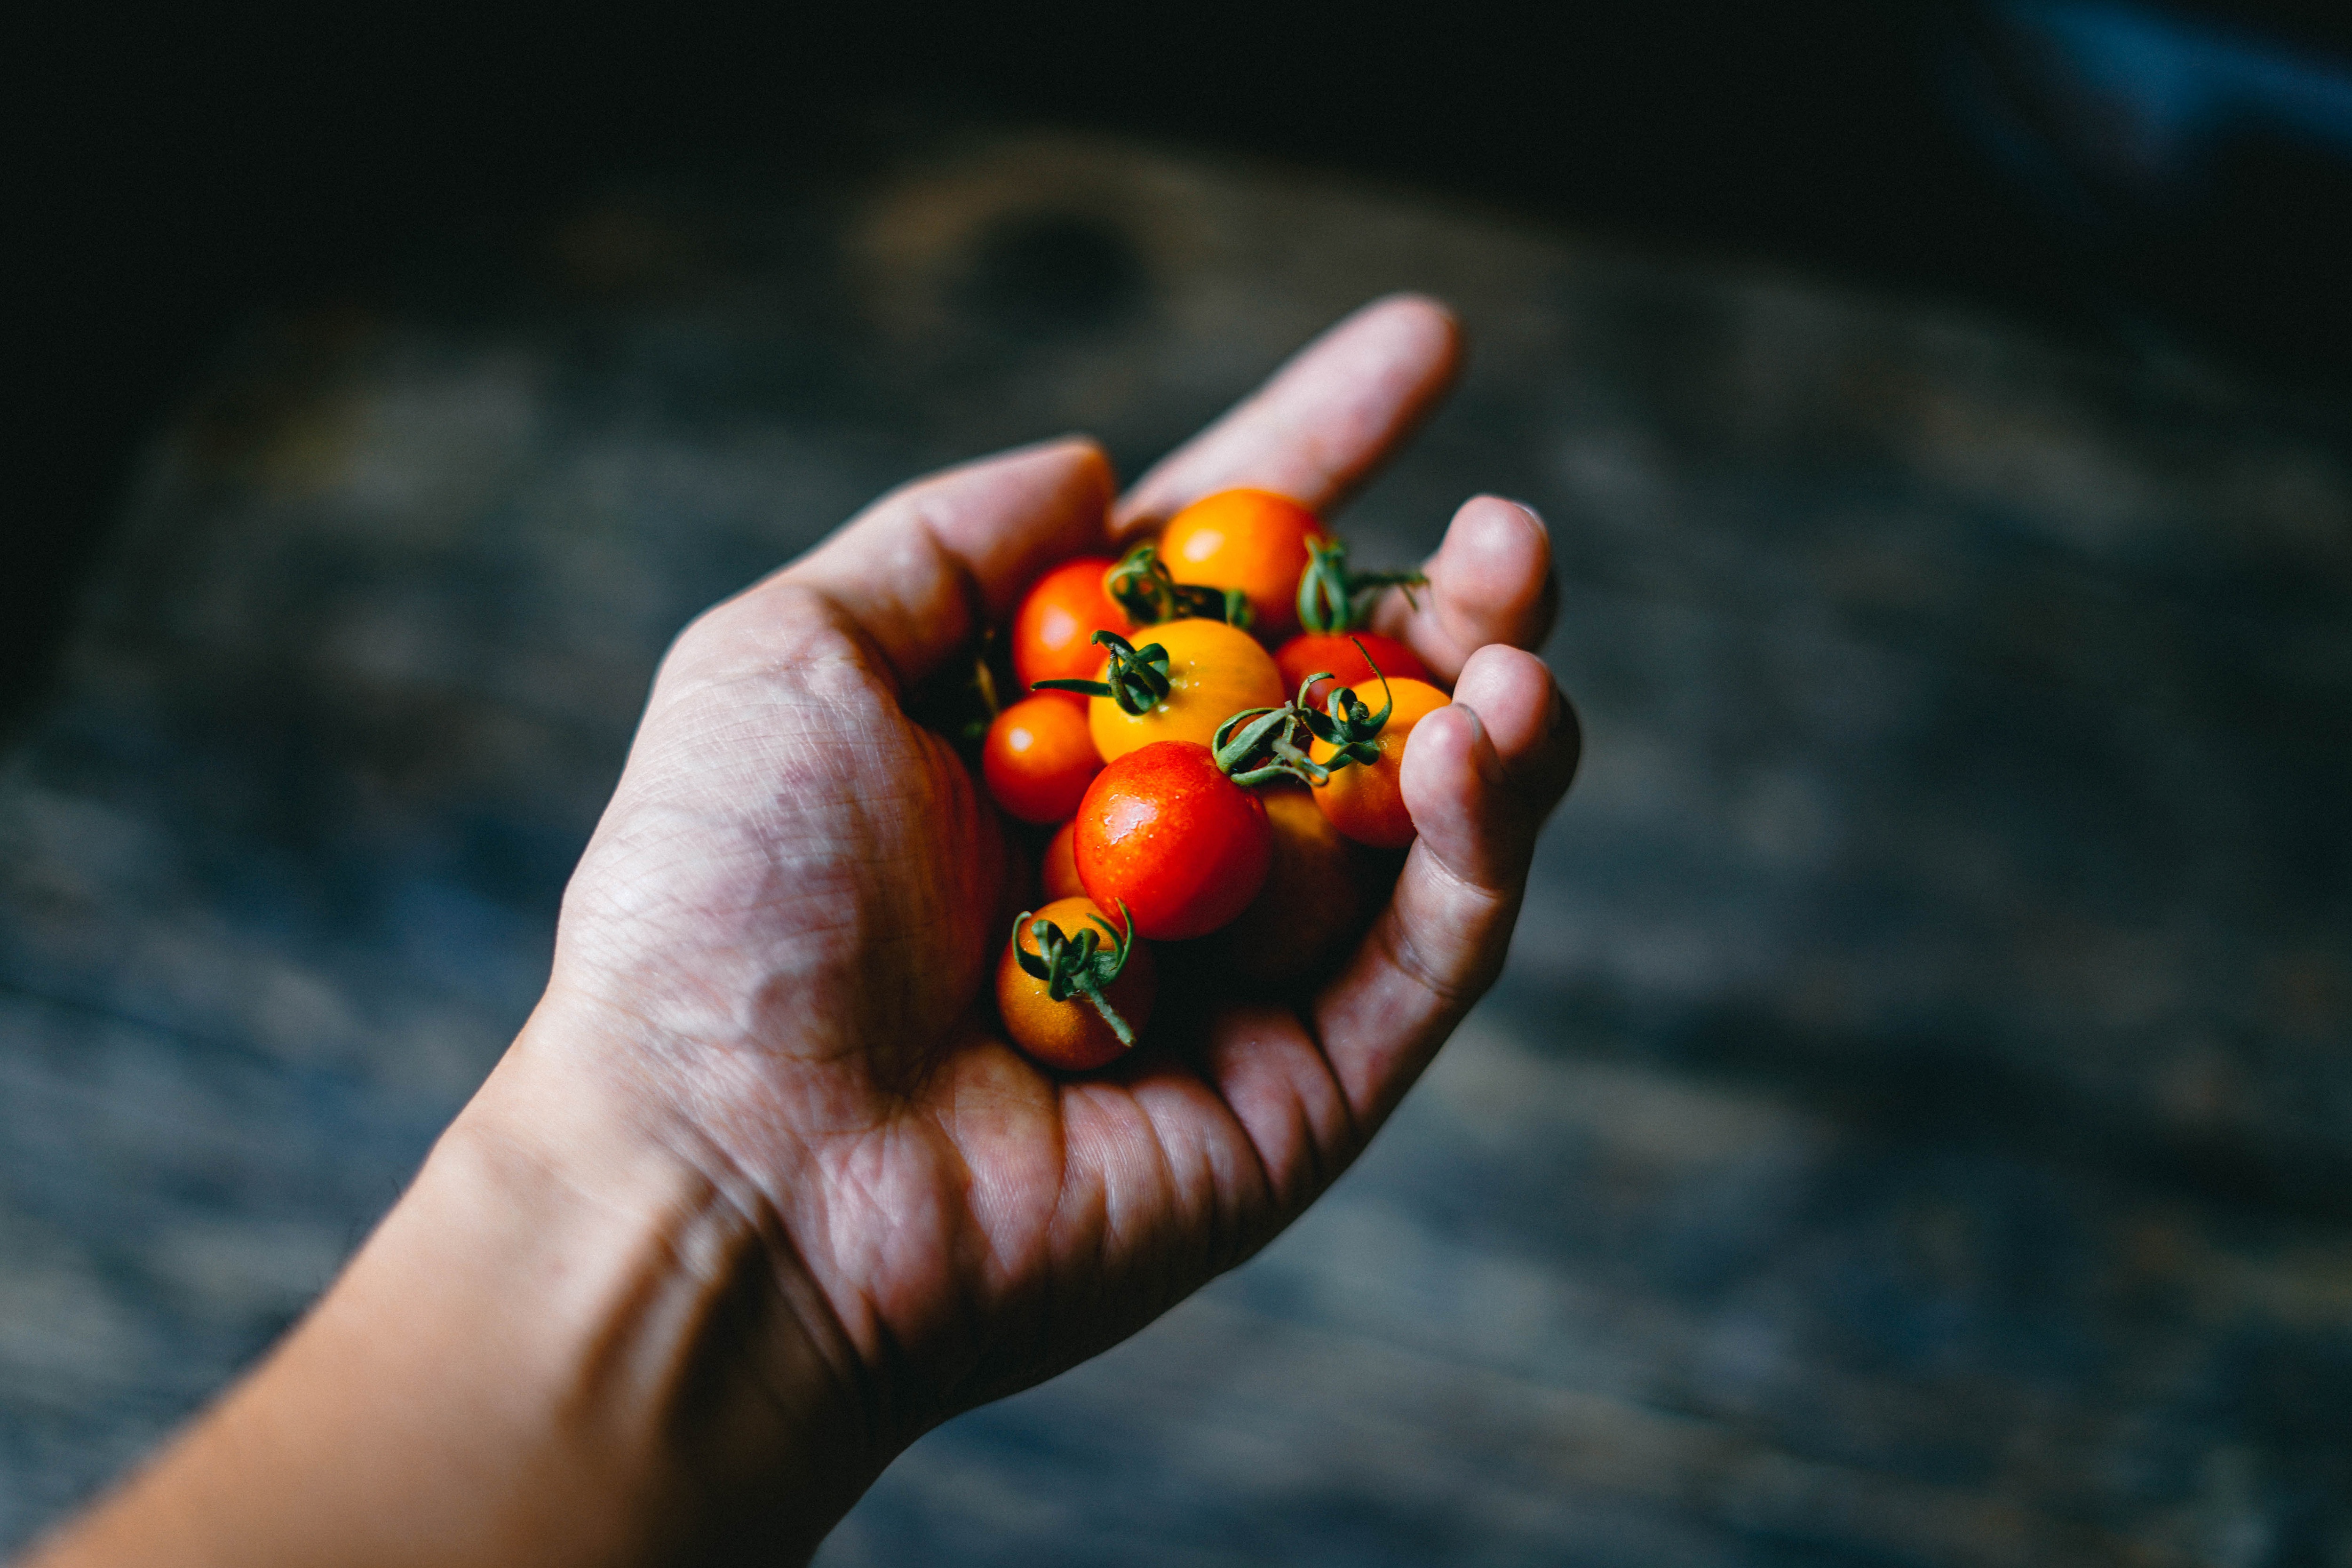
hand, red, finger, fruit, plant, food, Colorfulness, solanum, nail, nightshade family, cherry tomatoes, vegetable